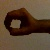
The image shows a hand gesture representing the number 0 in Indian Sign Language.